Ådalen shootings

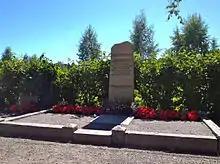
The grave of the four workers buried at the Gudmundrå church in Kramfors

At the time of the 1931 events, it was not possible to call in police reinforcements from outside the county. Thus, army assistance was the only recourse available to a county governor when the county's police force would be insufficient to deal with large-scale events. The shootings highlighted the inadequacy of this state of affairs. One effect of the Ådalen shootings was the formation of a national police force in 1933.